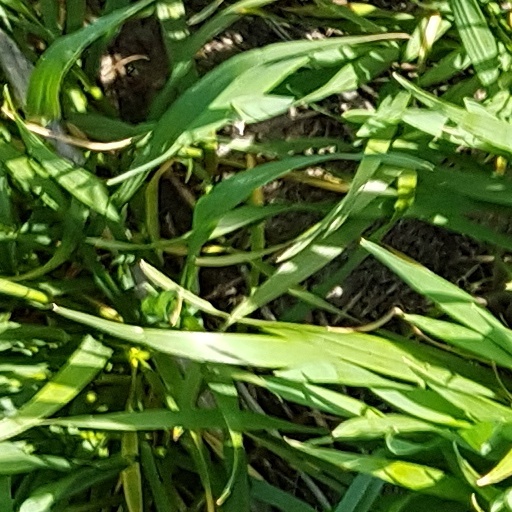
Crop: wheat